VL Viima

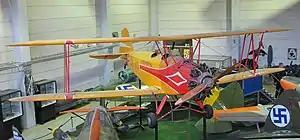
VL Viima II in Finnish Aviation Museum, Vantaa

Viima I was a prototype aircraft, of which two aircraft were made. The third Viima I was the first aircraft of the series production version.